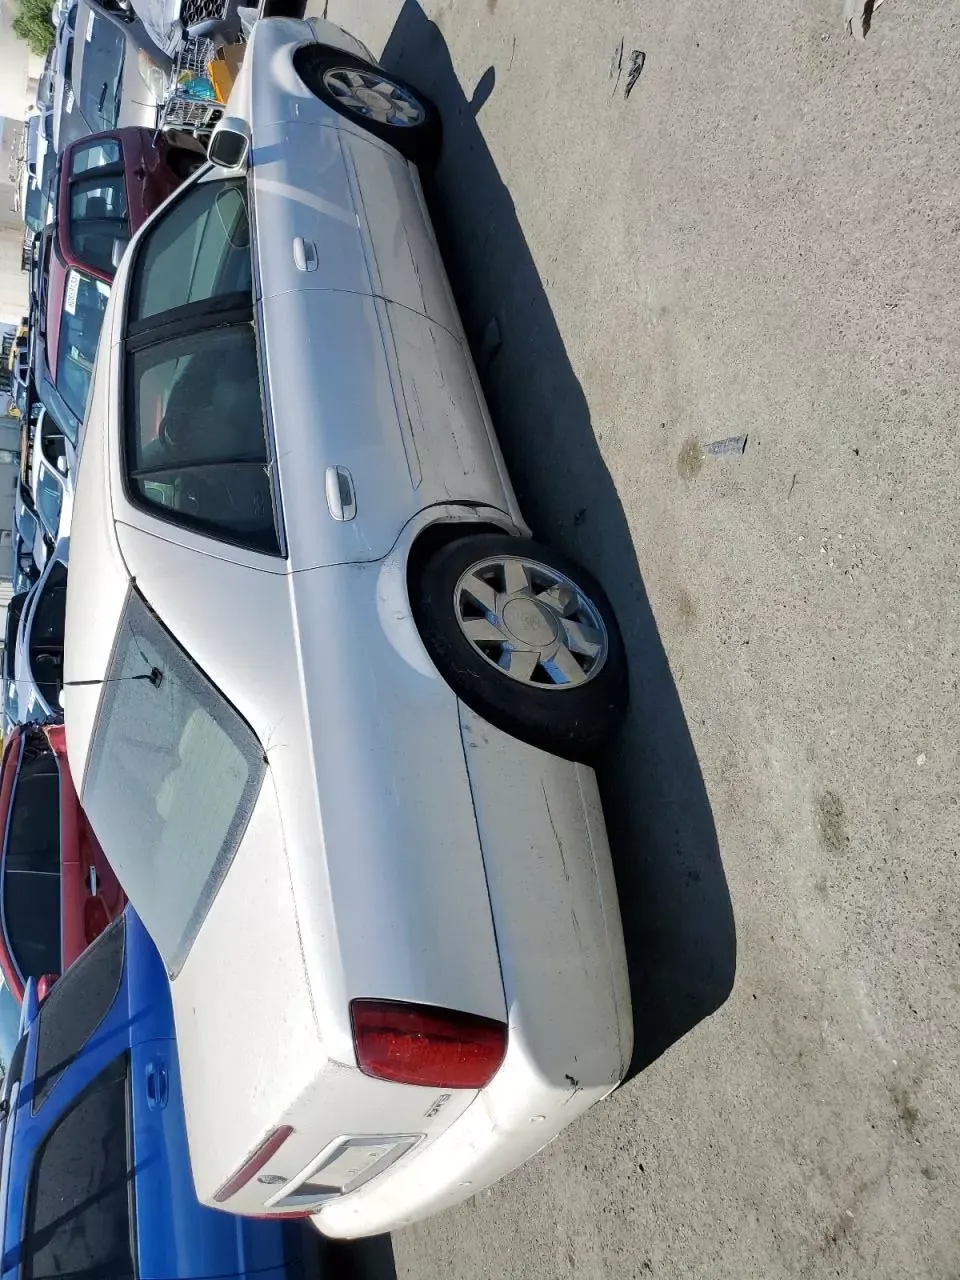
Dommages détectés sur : porte avant droite, porte arrière droite, pare-choc arrière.
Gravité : mineur